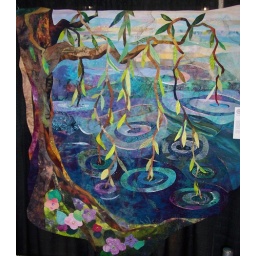
Loved the tree branch, the 3 dimensional leaves hanging off if the branch, and the whirly pools of water in the blue/green part.